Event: Nepal Earthquake
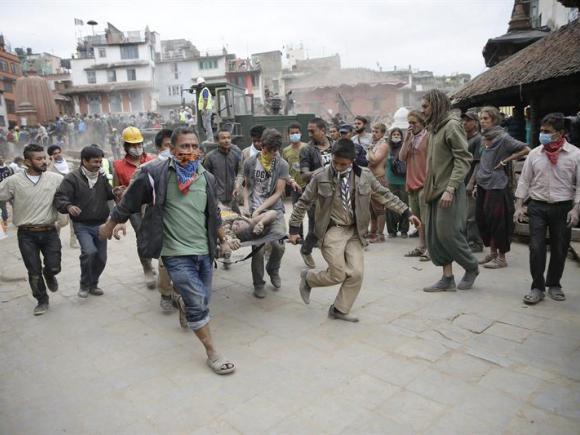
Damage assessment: damage